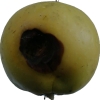
Label: Apple 13